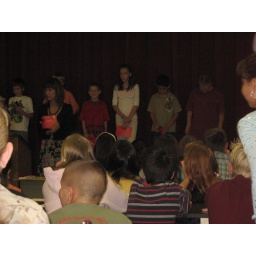
Tall girl surrounded by boy classmates